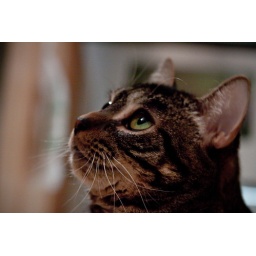
Chloe my cat fascinated by shadows on the wall